1883–84 in English football

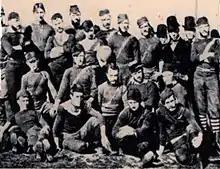
Bristol Rovers were founded in the 1883–84 season as the Black Arabs Football Club

1883–1884 saw the world's first international tournament begin. The British Home Championship pitted the UK's four national teams (England, Scotland, Wales and Ireland) against each other in a league competition in which each played the other three once. Scotland won the first contest with England finishing second.